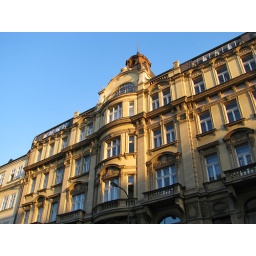
A building near Masarykovo train station in an evening sun.